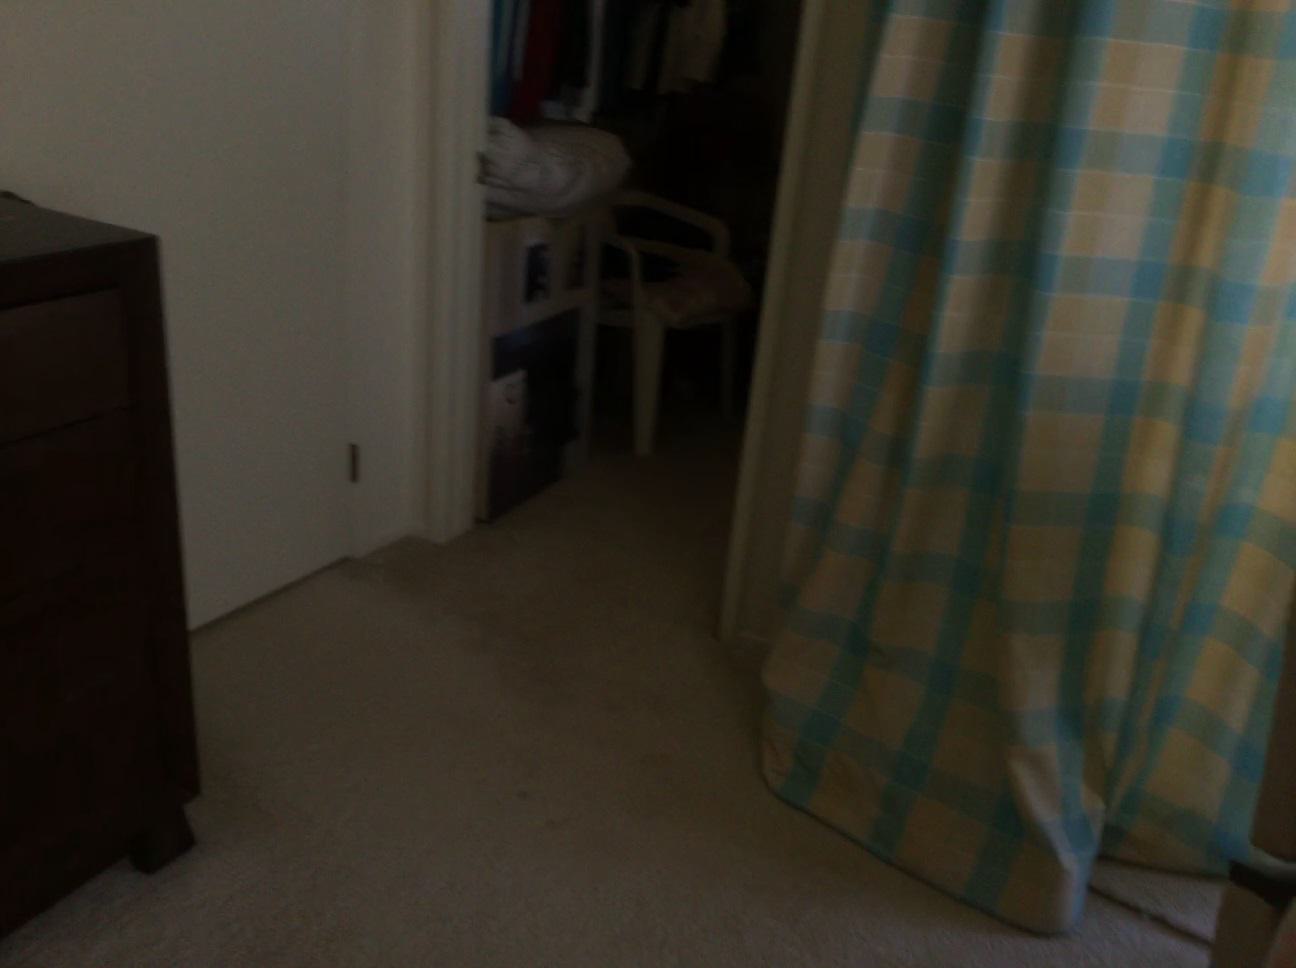
Question: Is the curtain right of the door from the second object's perspective? Final answer should be yes or no.
Answer: No